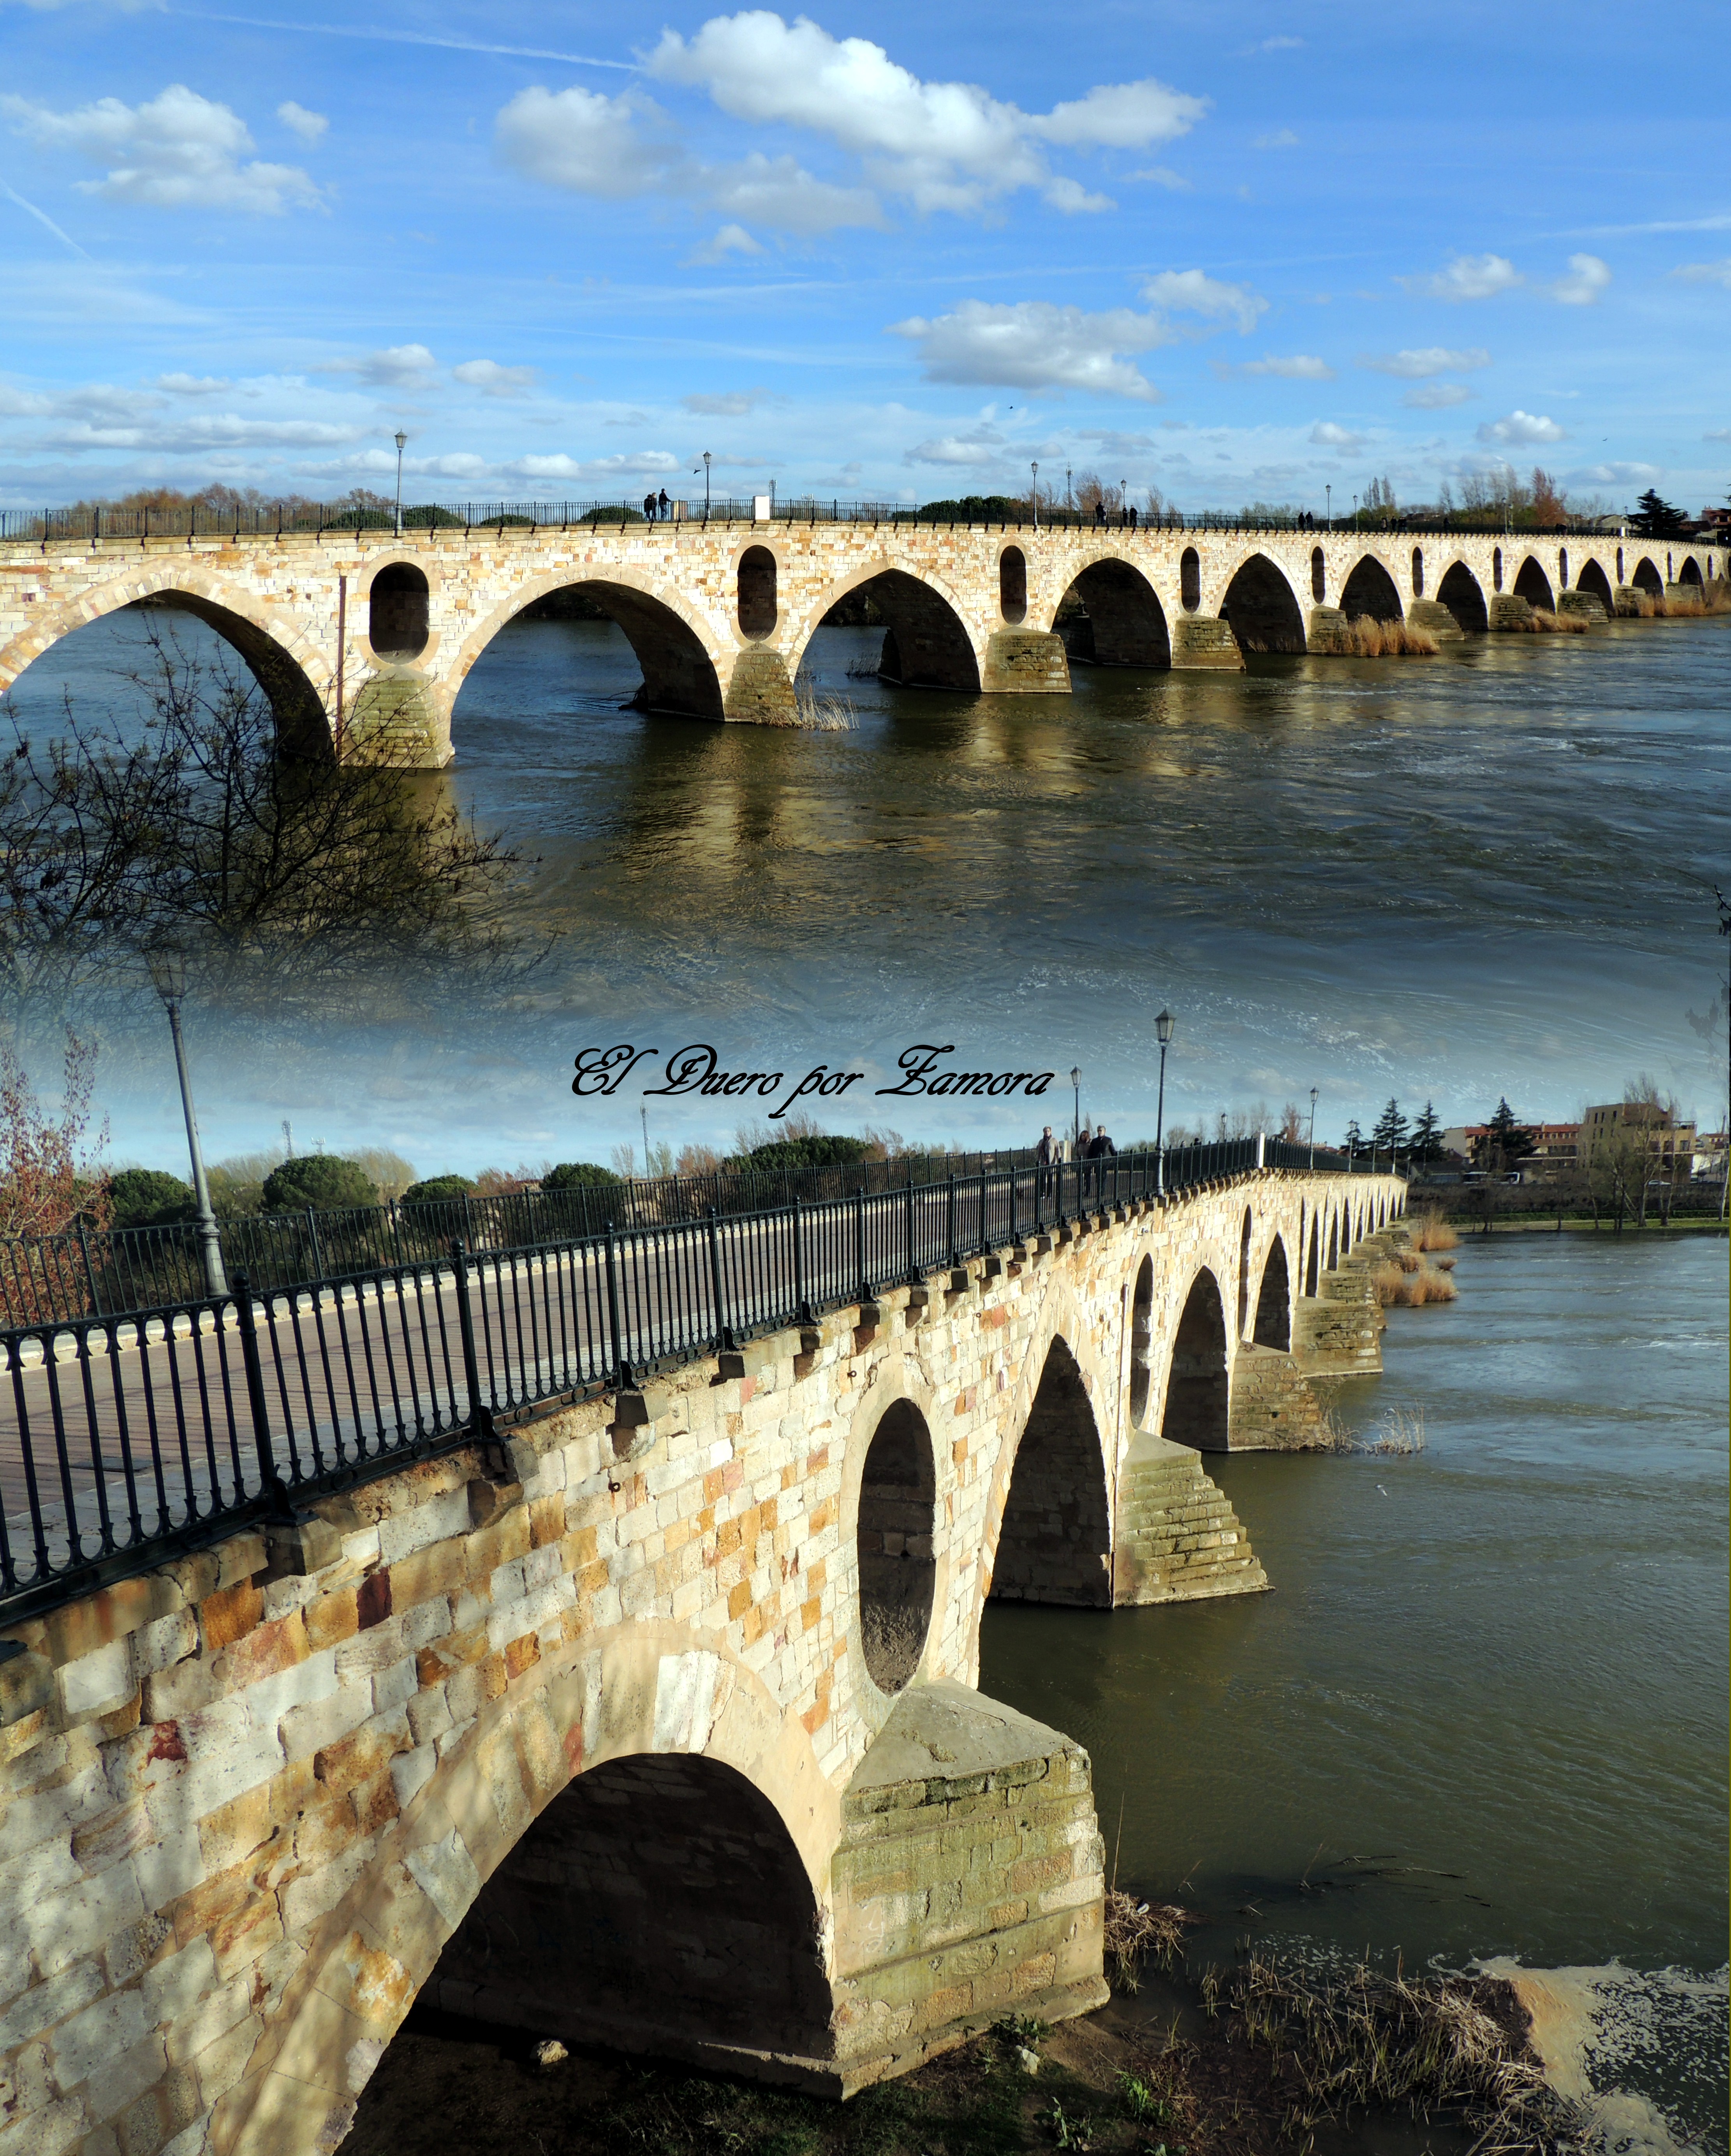
sea, coast, water, bridge, wave, river, reflection, tourism, arch bridge, nonbuilding structure